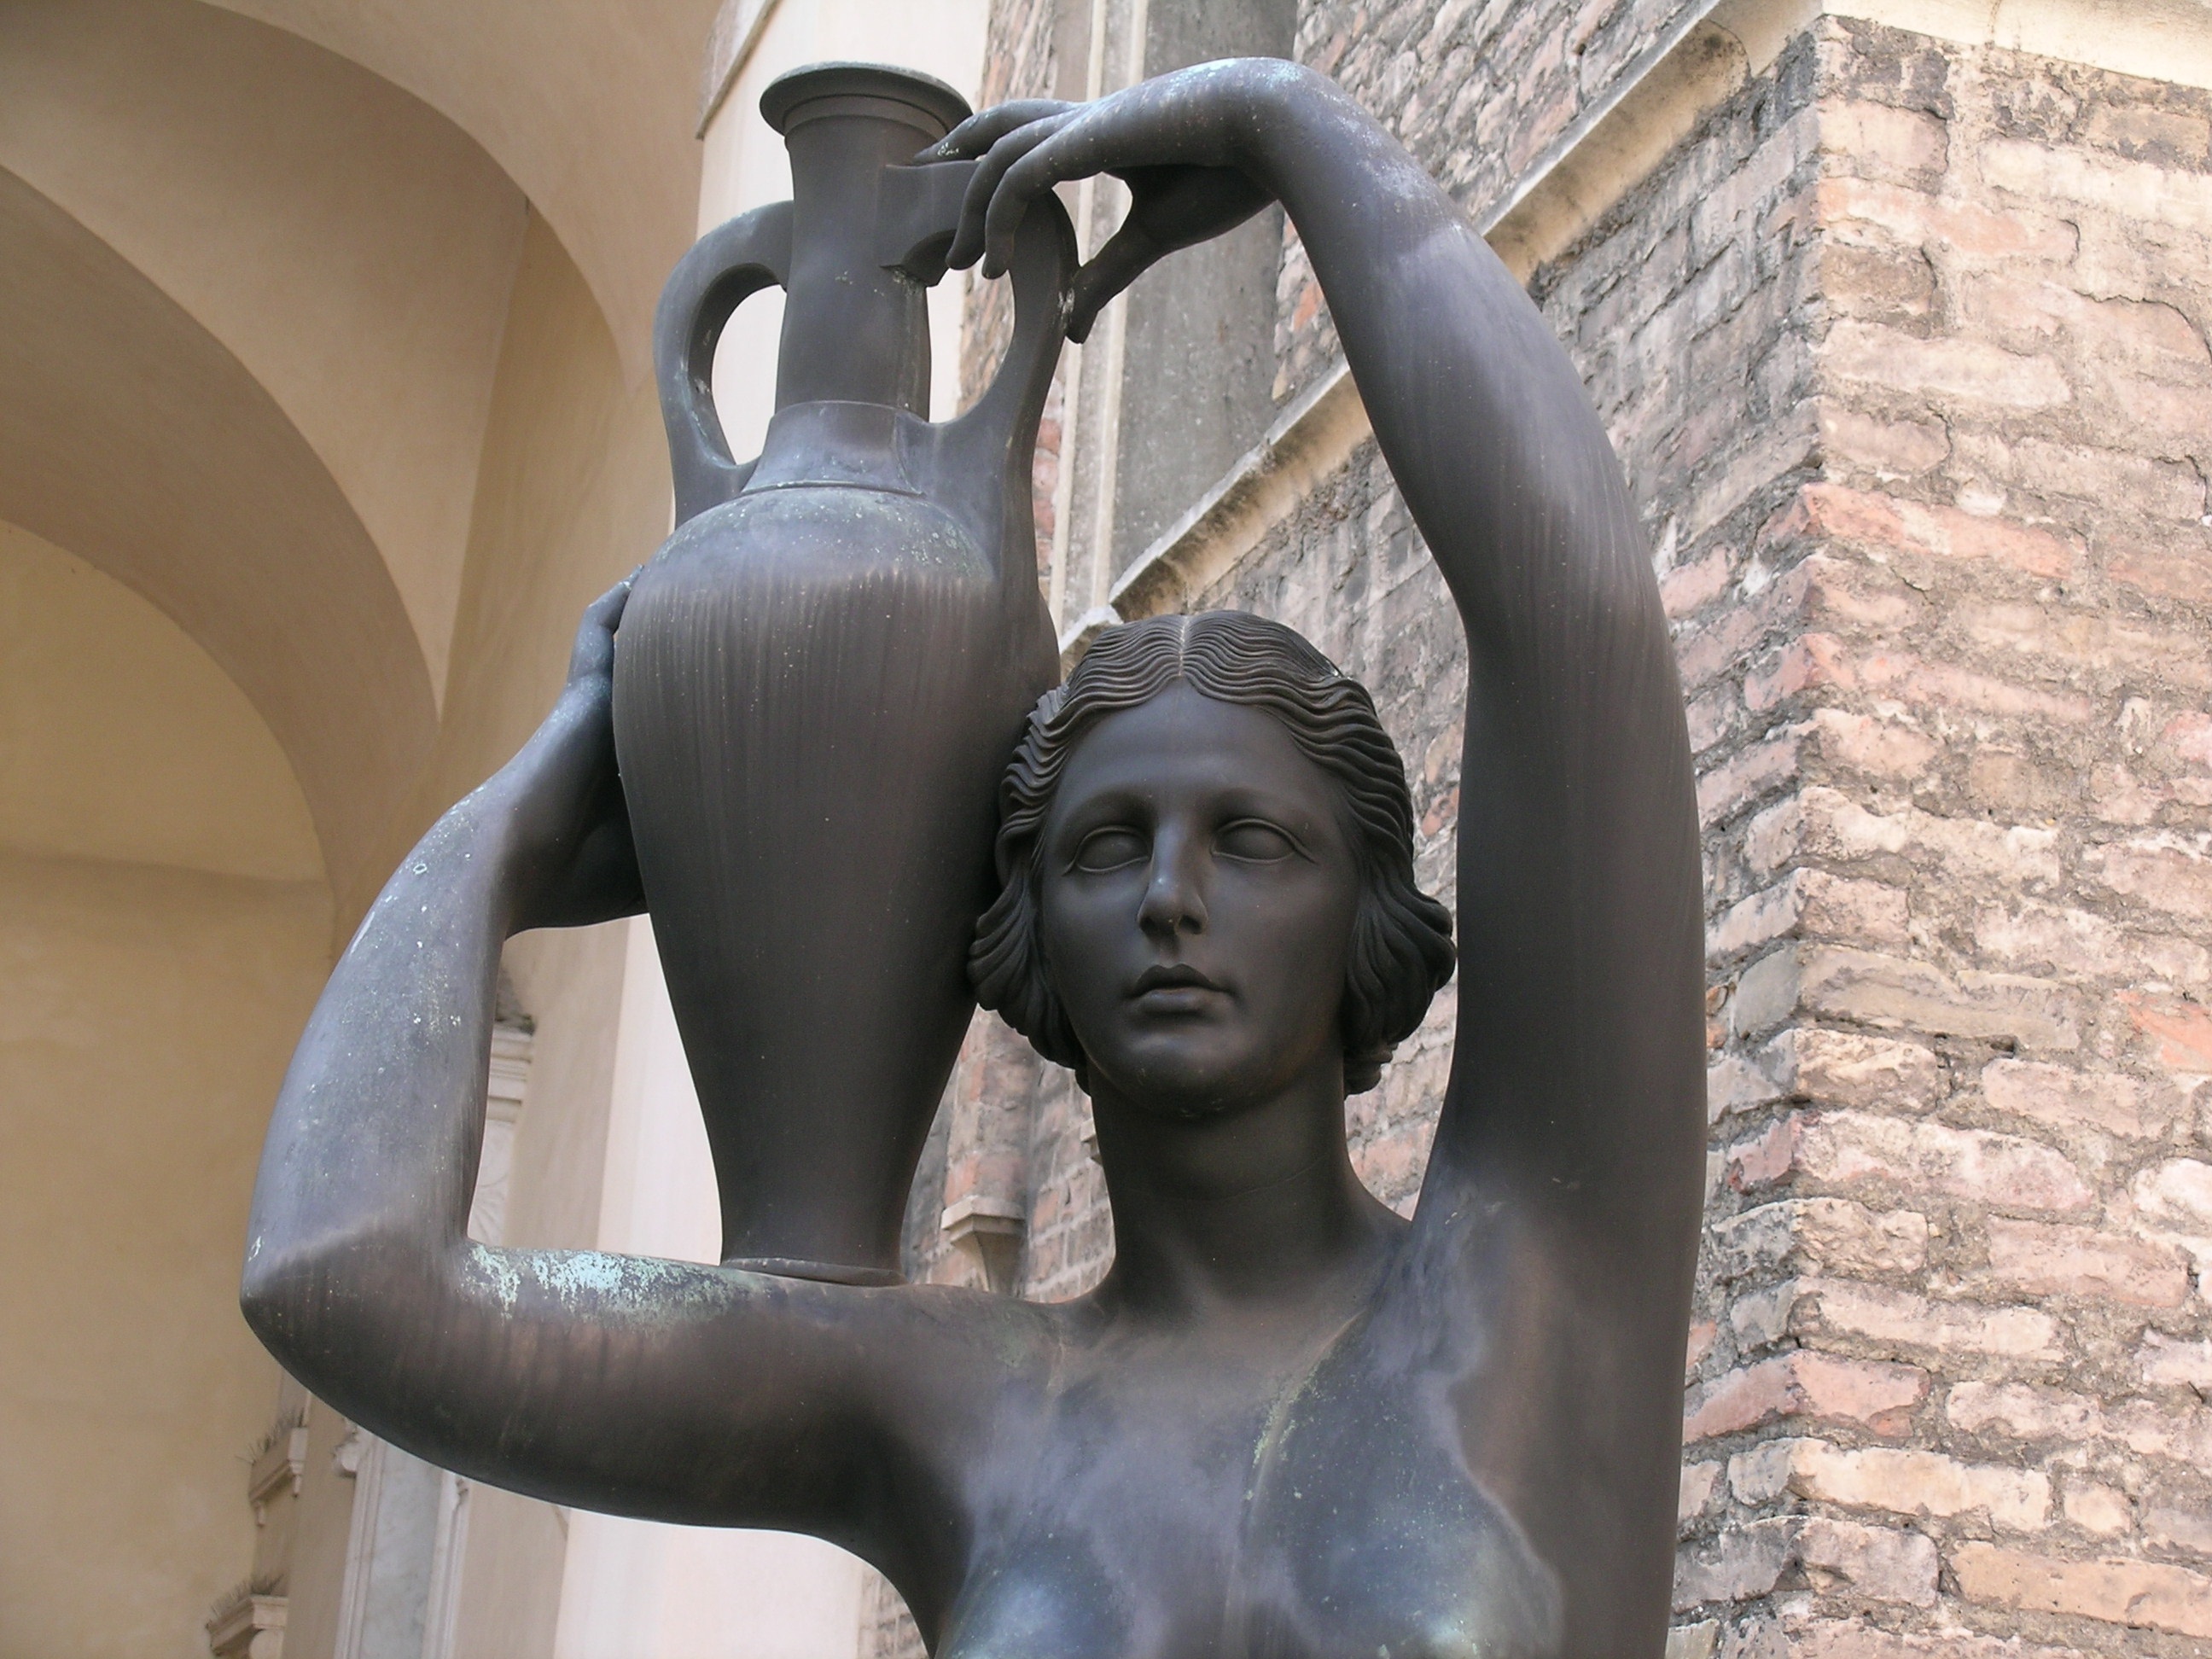
monument, statue, sculpture, art, temple, padova, amphora, human positions